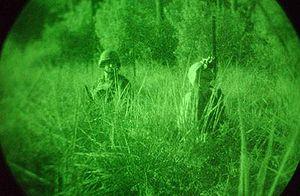
Les jumelles de vision nocturne, aussi appelées amplificateurs de lumière résiduelle ou intensificateurs de lumière résiduelle sont des instruments optiques permettant de voir dans l'obscurité.